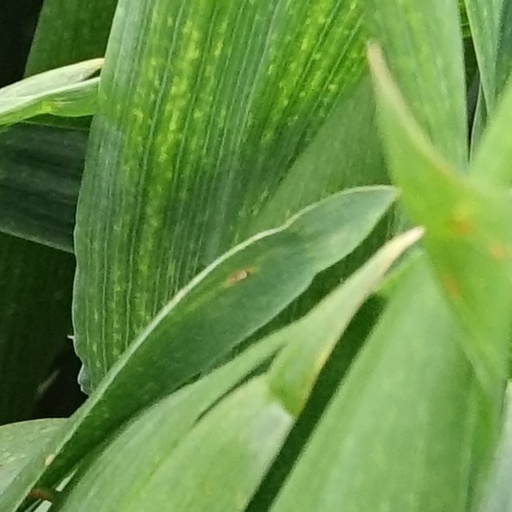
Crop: wheat